The Poor Little Rich Girl

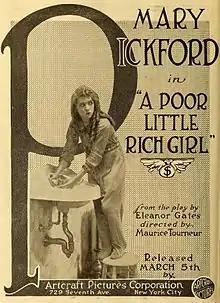
Advertisement for the film

The Poor Little Rich Girl is a 1917 American comedy-drama film directed by Maurice Tourneur. Adapted by Frances Marion from the 1913 play by Eleanor Gates. The Broadway play actually starred future screen actress Viola Dana. The film stars Mary Pickford, Madlaine Traverse, Charles Wellesley, Gladys Fairbanks (returning from the play) and Frank McGlynn Sr.